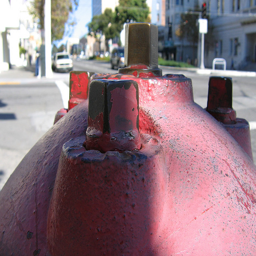
A top of a red fire hydrant.
This red paint seems to be wearing away.
The top of a red fire hydrant is shown at close range.
The fire hydrant is on the side of the road.
The top of a fire hydrant zoomed in.